Chinese folk art

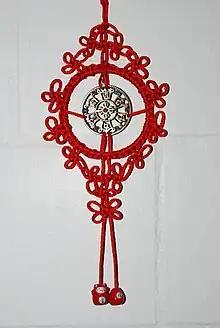

Chinese knotting is a decorative handicraft art that began as a form of Chinese folk art in the Tang and Song dynasty (AD 960–1279) in China. It was later popularized in the Ming. The art is also referred to as Chinese traditional decorative knots. One of the more traditional art forms, it creates decorative knot patterns. It was not practiced during the Culture Revolution, but nowadays it is very popular again.